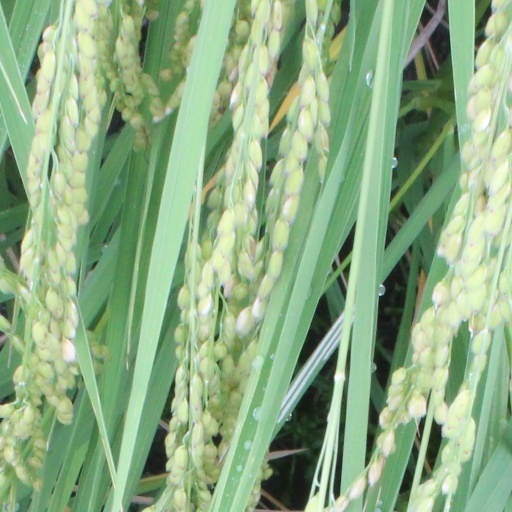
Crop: rice